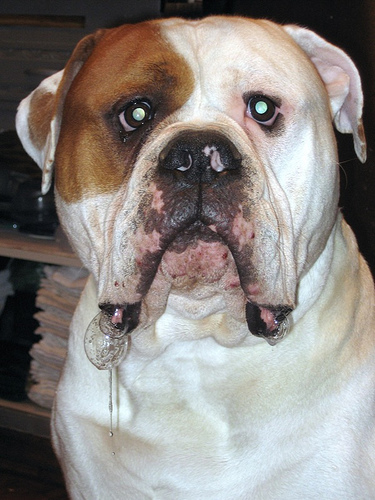
Breed: american bulldog